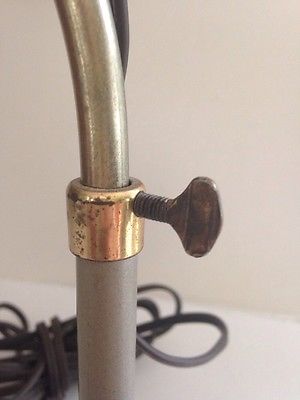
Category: lamp